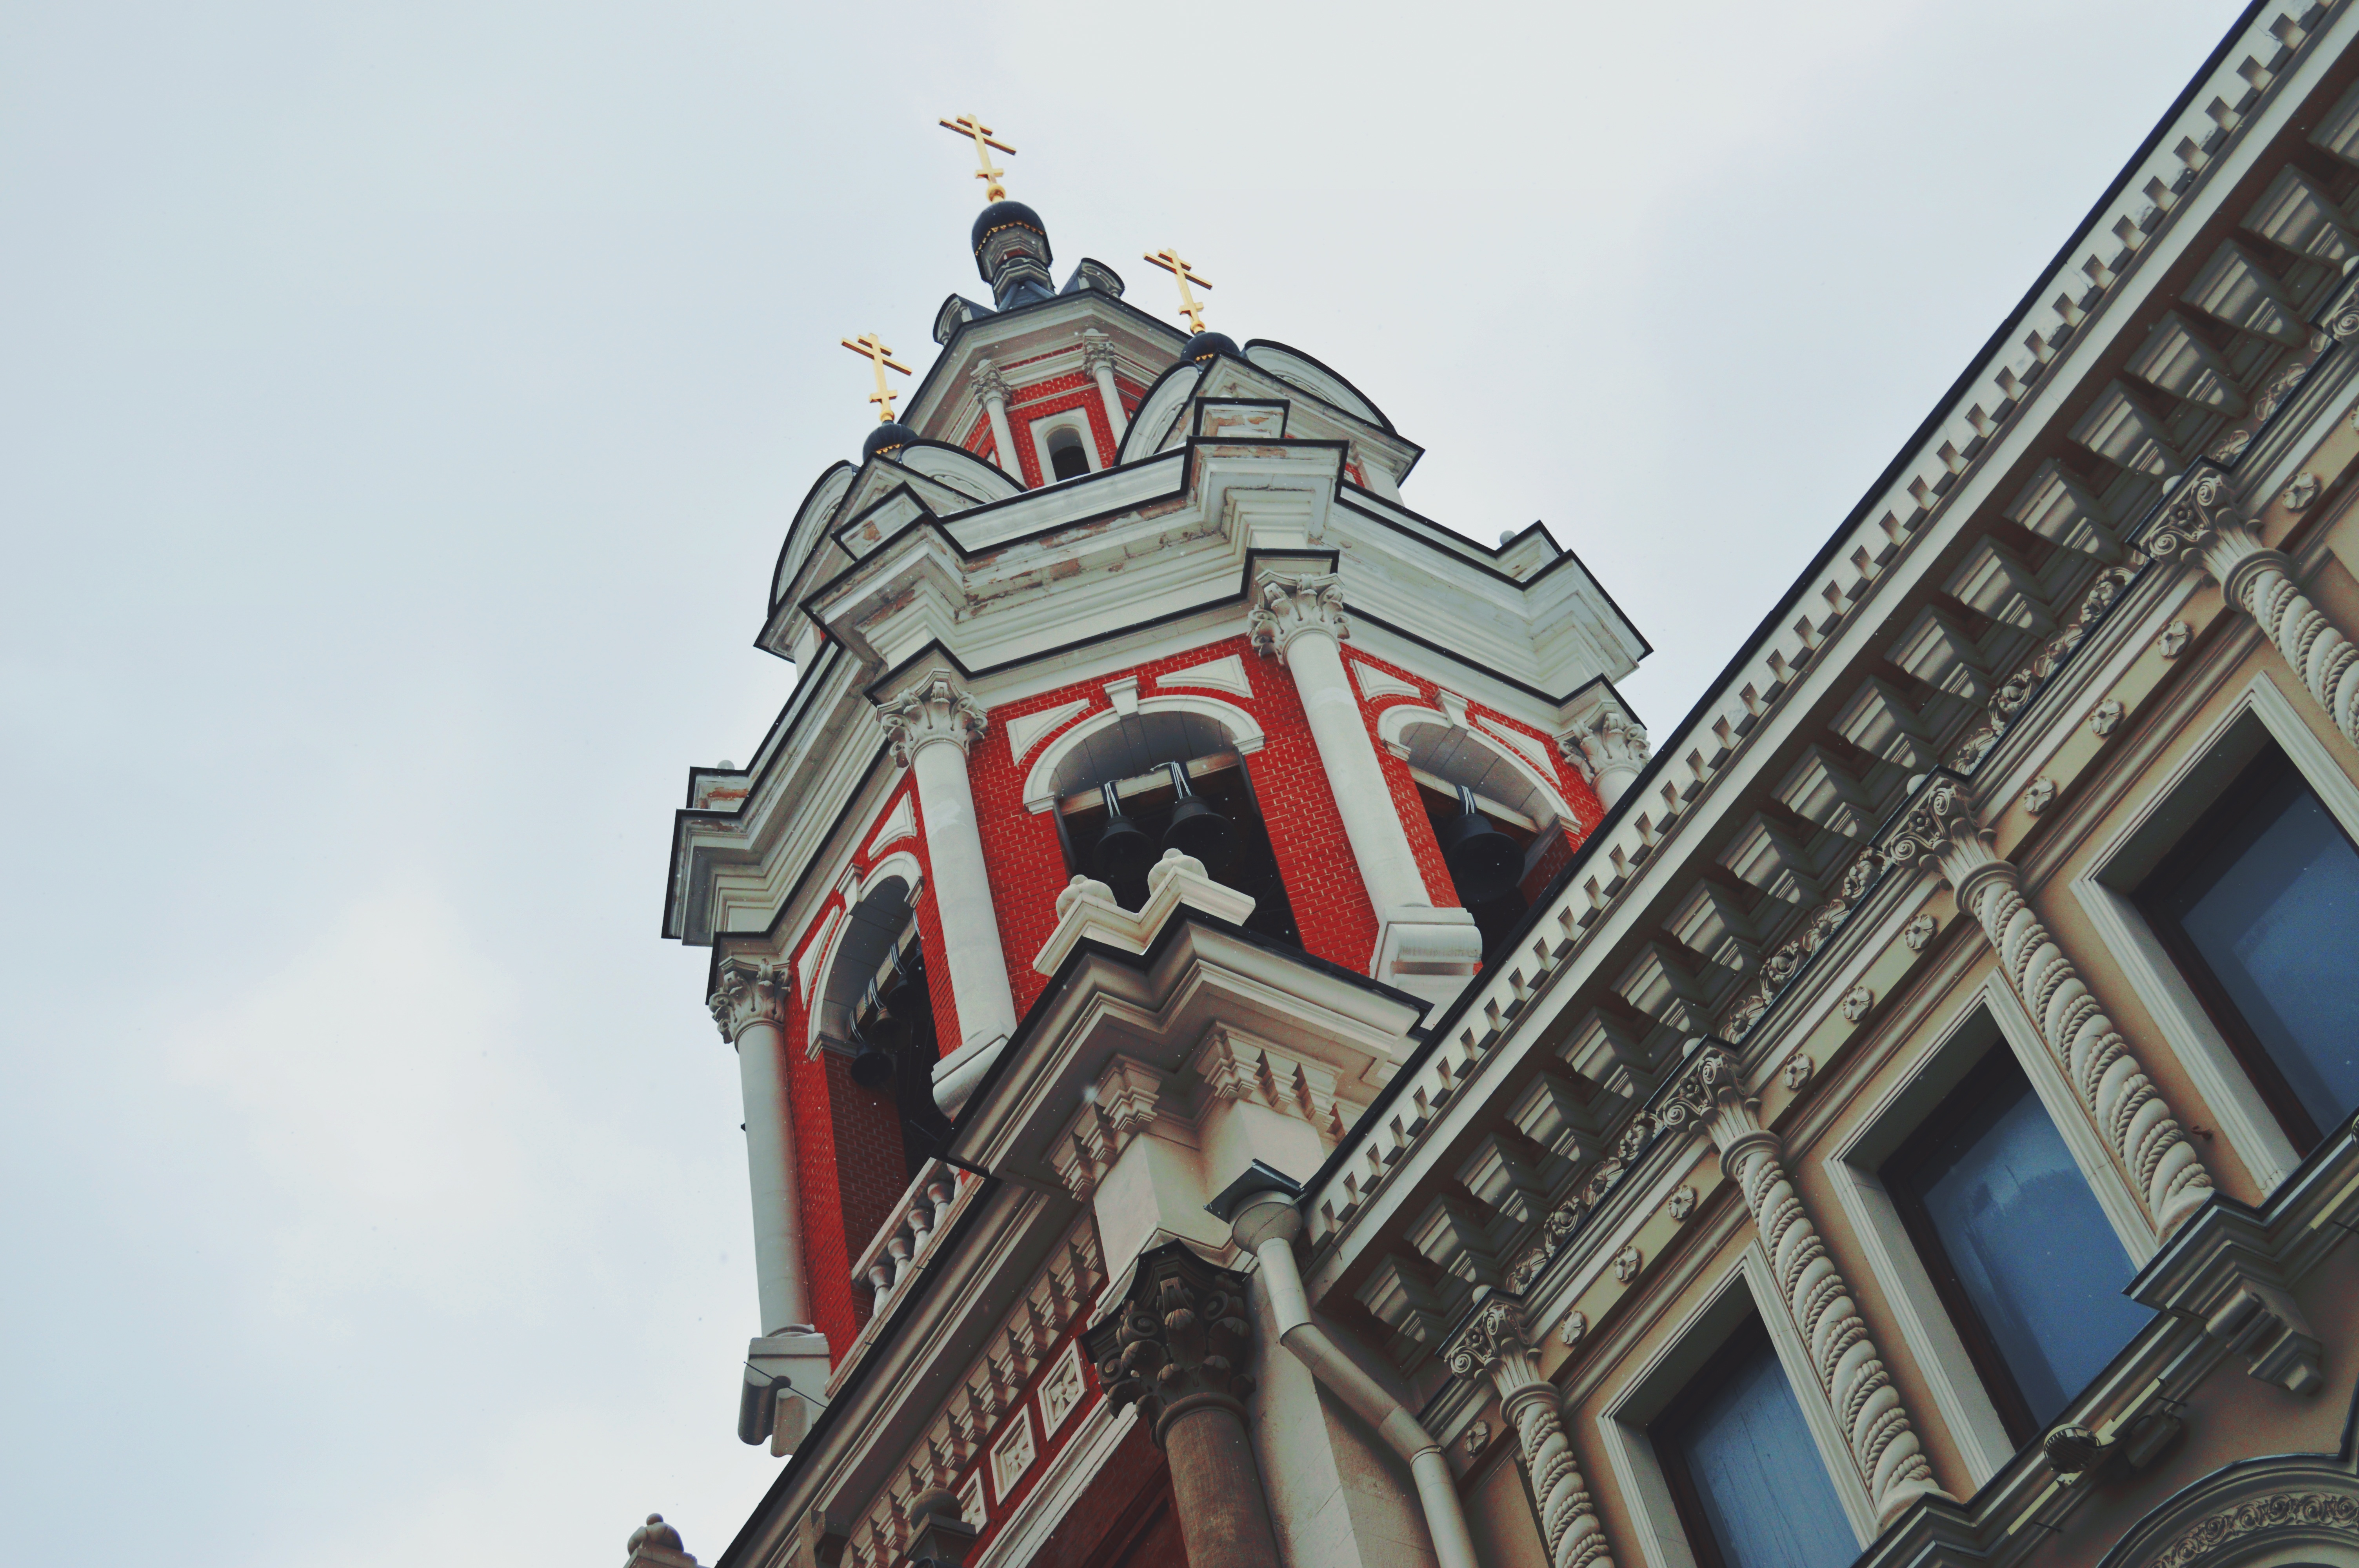
skyscraper, downtown, tower, landmark, facade, metropolis, urban area